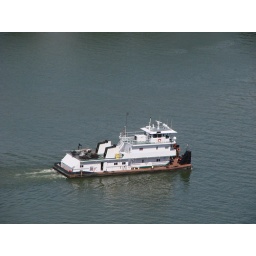
a tug boat in the river below